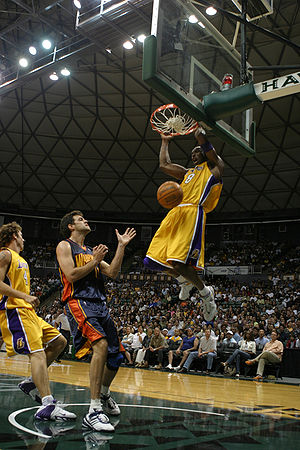
Kobe Bryant / 32.000-klubben
Kobe Bean Bryant var en amerikansk basketballspiller.